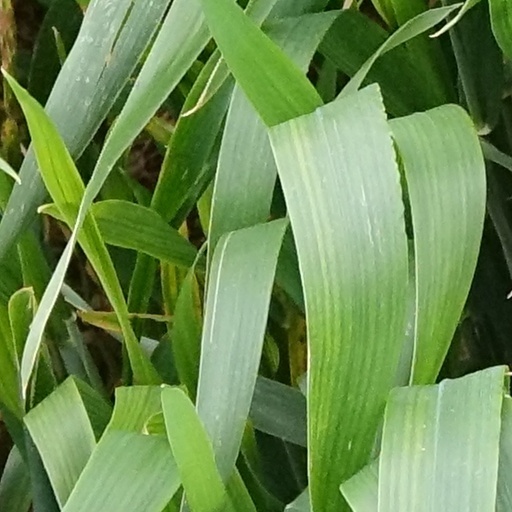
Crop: wheat